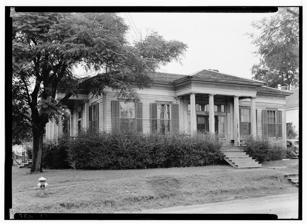
Building: Presbyterian Manse (Jefferson, Texas)
Country: United States of America
Year built: 1839
Historic house in Texas, United States United States historic place Presbyterian Manse U.S. National Register of Historic Places Recorded Texas Historic Landmark Presbyterian Manse in 1936 Presbyterian Manse Show map of Texas Presbyterian Manse Show map of the United States Location NE corner of Alley and Delta Sts., Jefferson, Texas Coordinates 32°45′27″N 94°21′3″W / 32.75750°N 94.35083°W / 32.75750; -94.35083 Area less than one acre Built 1839 ( 1839 ) Architectural style Greek Revival NRHP reference No. 69000211 RTHL No. 8068 , 15534 Significant dates Added to NRHP October 28, 1969 Designated RTHL 1966 The Presbyterian Manse is a historic church parsonage at the northeast corner of Alley and Delta Streets in Jefferson, Texas . It was built in 1839 and added to the National Register in 1969. See also National Register of Historic Places portal Texas portal National Register of Historic Places listings in Marion County, Texas Recorded Texas Historic Landmarks in Marion County References